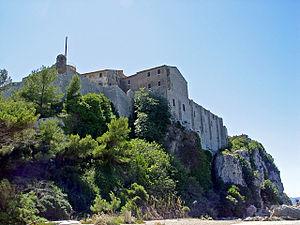
L'histoire de Cannes, à l'origine, modeste village méditerranéen de pêcheurs et de moines, est indissociable de celle des îles de Lérins, l'île Sainte-Marguerite et l'île Saint-Honorat, à quelques coups de rames de la côte.